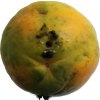
Label: papaya